Monk Little Dog

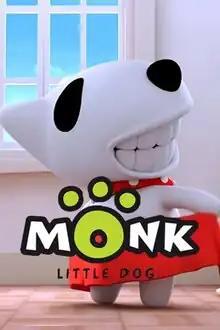

Monk Little Dog is a series of animated shorts. The series was conceptualized by Kim Sung-jae, of Kim's Licensing, and produced by Timoon Animation and SAMG Animation. Season 1 of Monk Little Dog premiered on June 16, 2009 on Canal+ in France and ran until June 11, 2010.